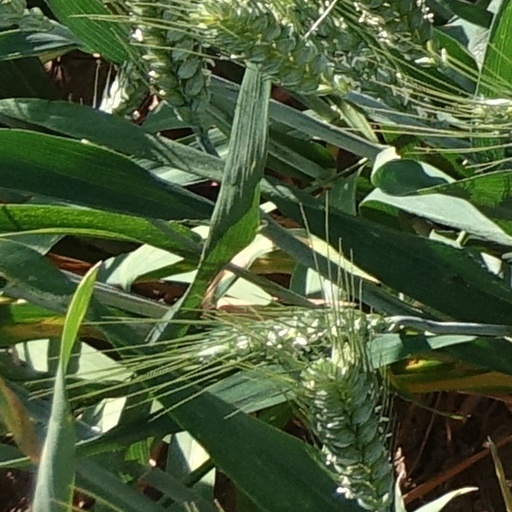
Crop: wheat